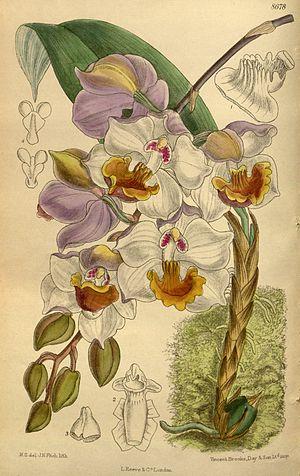
Aganisia cyanea est une espèce végétale de la famille des Orchidaceae originaire d'Amérique du Sud.